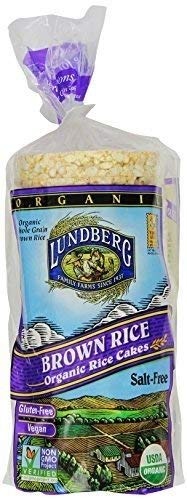
Item Name: Lundberg Organic Brown Rice Cake, Unsalted, 8.5-Ounce Units
Product Description: Grocery
Value: 8.5
Unit: Ounce

Price: 4.8